Reis Robotics

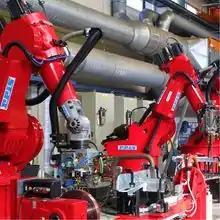
Reis robots in a welding cell

Reis Robotics is a German industrial robot manufacturer and systems integrator. In addition to robots and peripheral modules, Reis Robotics produces spotting and trimming presses and trimming tools.